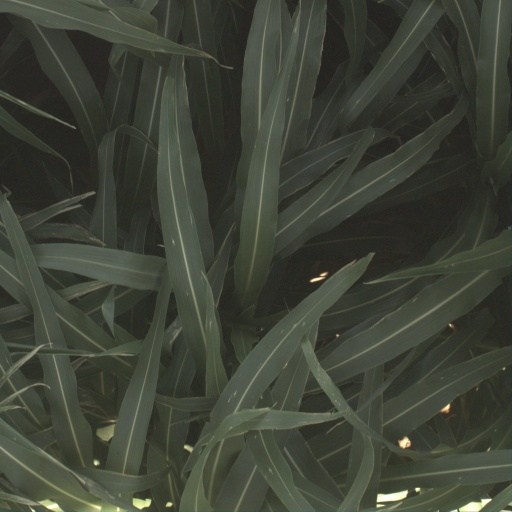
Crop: sorghum